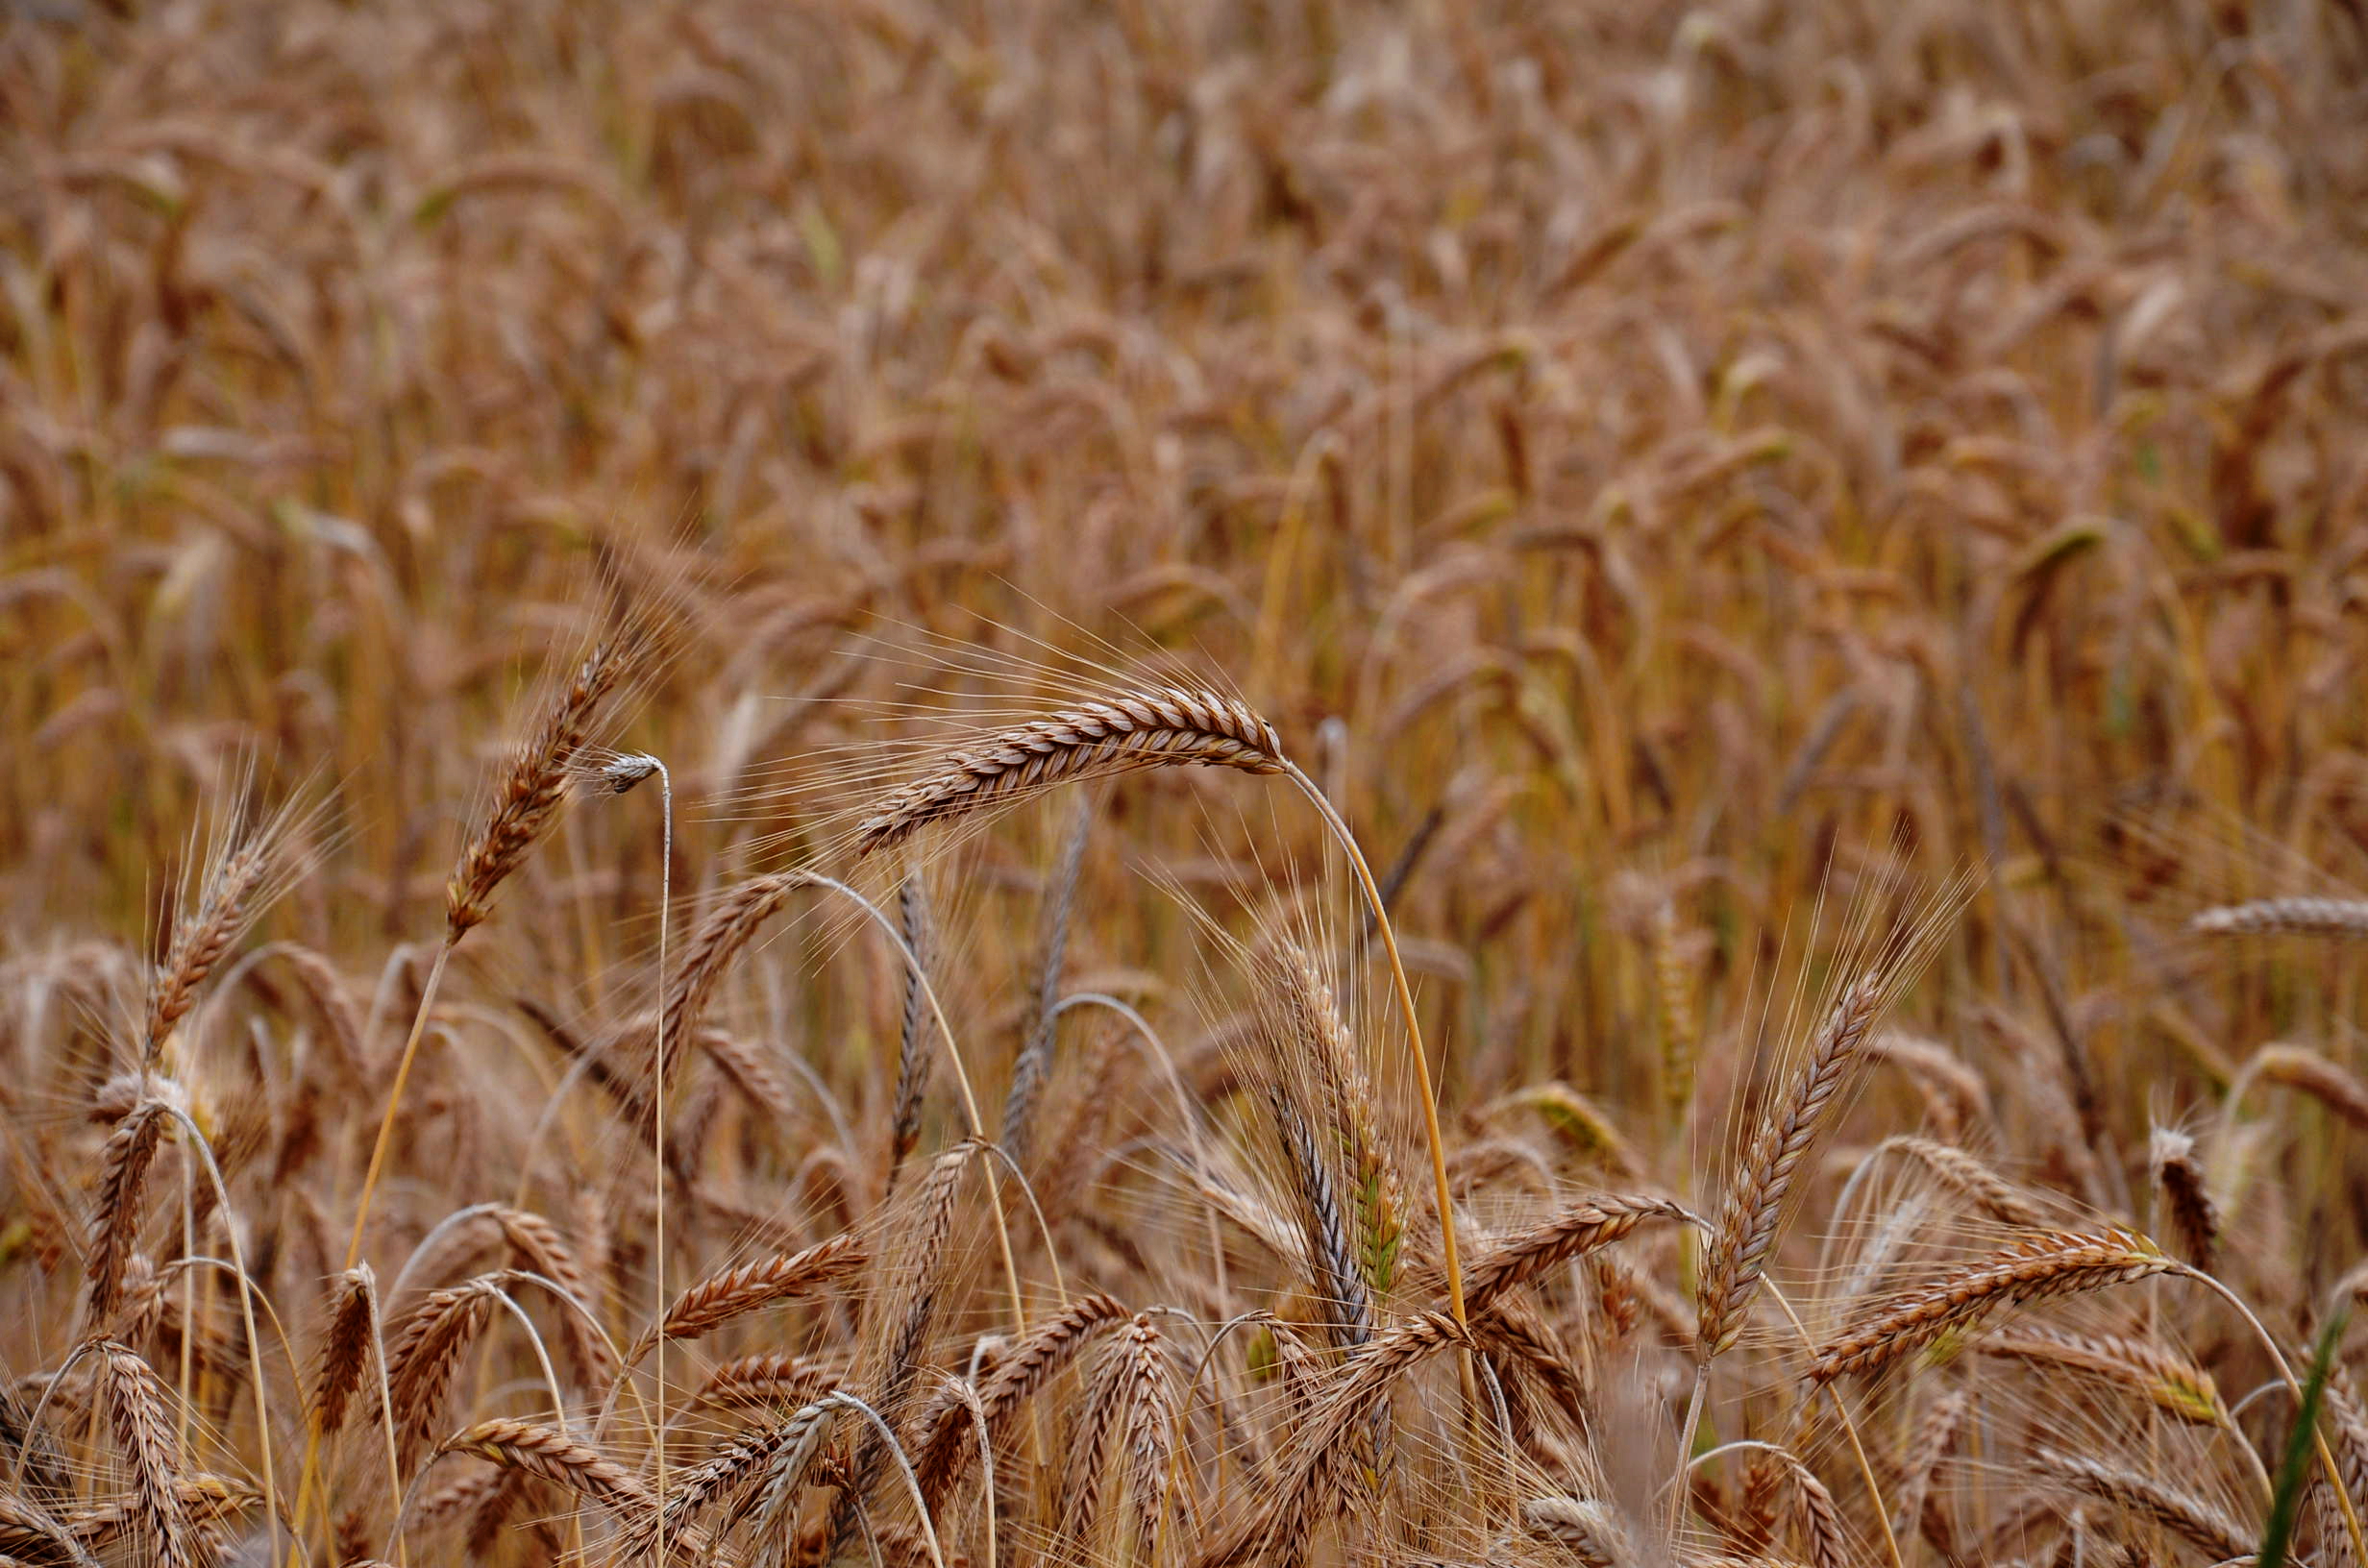
grass, plant, field, barley, wheat, food, crop, autumn, soil, agriculture, cereal, close up, rye, flowering plant, commodity, grass family, plant stem, land plant, food grain, einkorn wheat